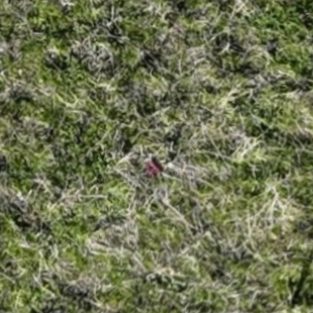
Month: october
Dye color: red
Dye concentration: high